Lead (leg)

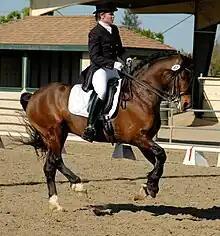
A horse in the midst of a flying change of lead, note position of diagonal front and hind legs.

The flying change is a lead change performed by a horse in which the lead changes at the canter while in the air between two strides. It is often seen in dressage, where the horse may do several changes in sequence (tempi changes), in reining as part of the pattern, or in jumping events, where a horse will change lead as it changes direction on the course.